Tự Đức

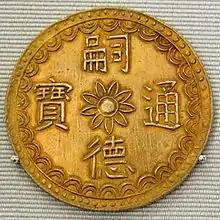
Gold "lạng" (Tael) of Tự Đức

When further rebellions broke out as the French were advancing on the capital, Tự Đức feared that his authority was crumbling. He preferred to make a deal with the French so that he could crush the rebellion since while France may demand humiliating concessions, the rebels would most likely depose and/or kill him. He signed away the southernmost of Vietnam, Cochinchina, to be a French colony and accepted the status of a French protectorate for his country. This caused a huge uproar, and many, such as the famous mandarin Trương Định, refused to recognize the treaty and fought on in defense of their country, denouncing Tự Đức for surrendering any part of their homeland.